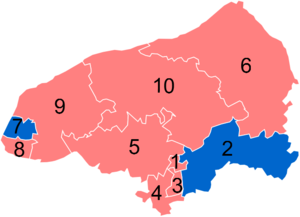
Résultats des élections législatives de la Seine-Maritime en 2012
Les élections législatives françaises de 2012 se déroulent les 10 et 17 juin 2012. Dans le département de la Seine-Maritime, dix députés sont à élire dans le cadre de dix circonscriptions, soit deux de moins que lors des législatures précédentes, en raison du redécoupage électoral.